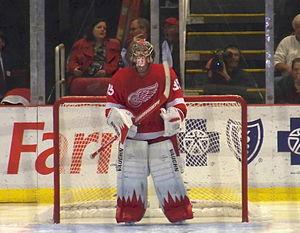
James Russell Howard III, né le 26 mars 1984 à Ogdensburgh dans l'État de New York aux États-Unis, est un joueur de hockey sur glace professionnel américain.